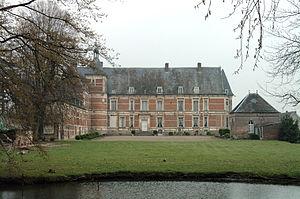
Le château de Troissereux est un château de style Renaissance sur la commune de Troissereux dans l’Oise, région Hauts-de-France. Il a été construit principalement aux XVᵉ siècle et XVIᵉ siècles. L'édifice bénéficie d'un premier classement aux monuments historiques dès 1983. Il est ouvert au public.